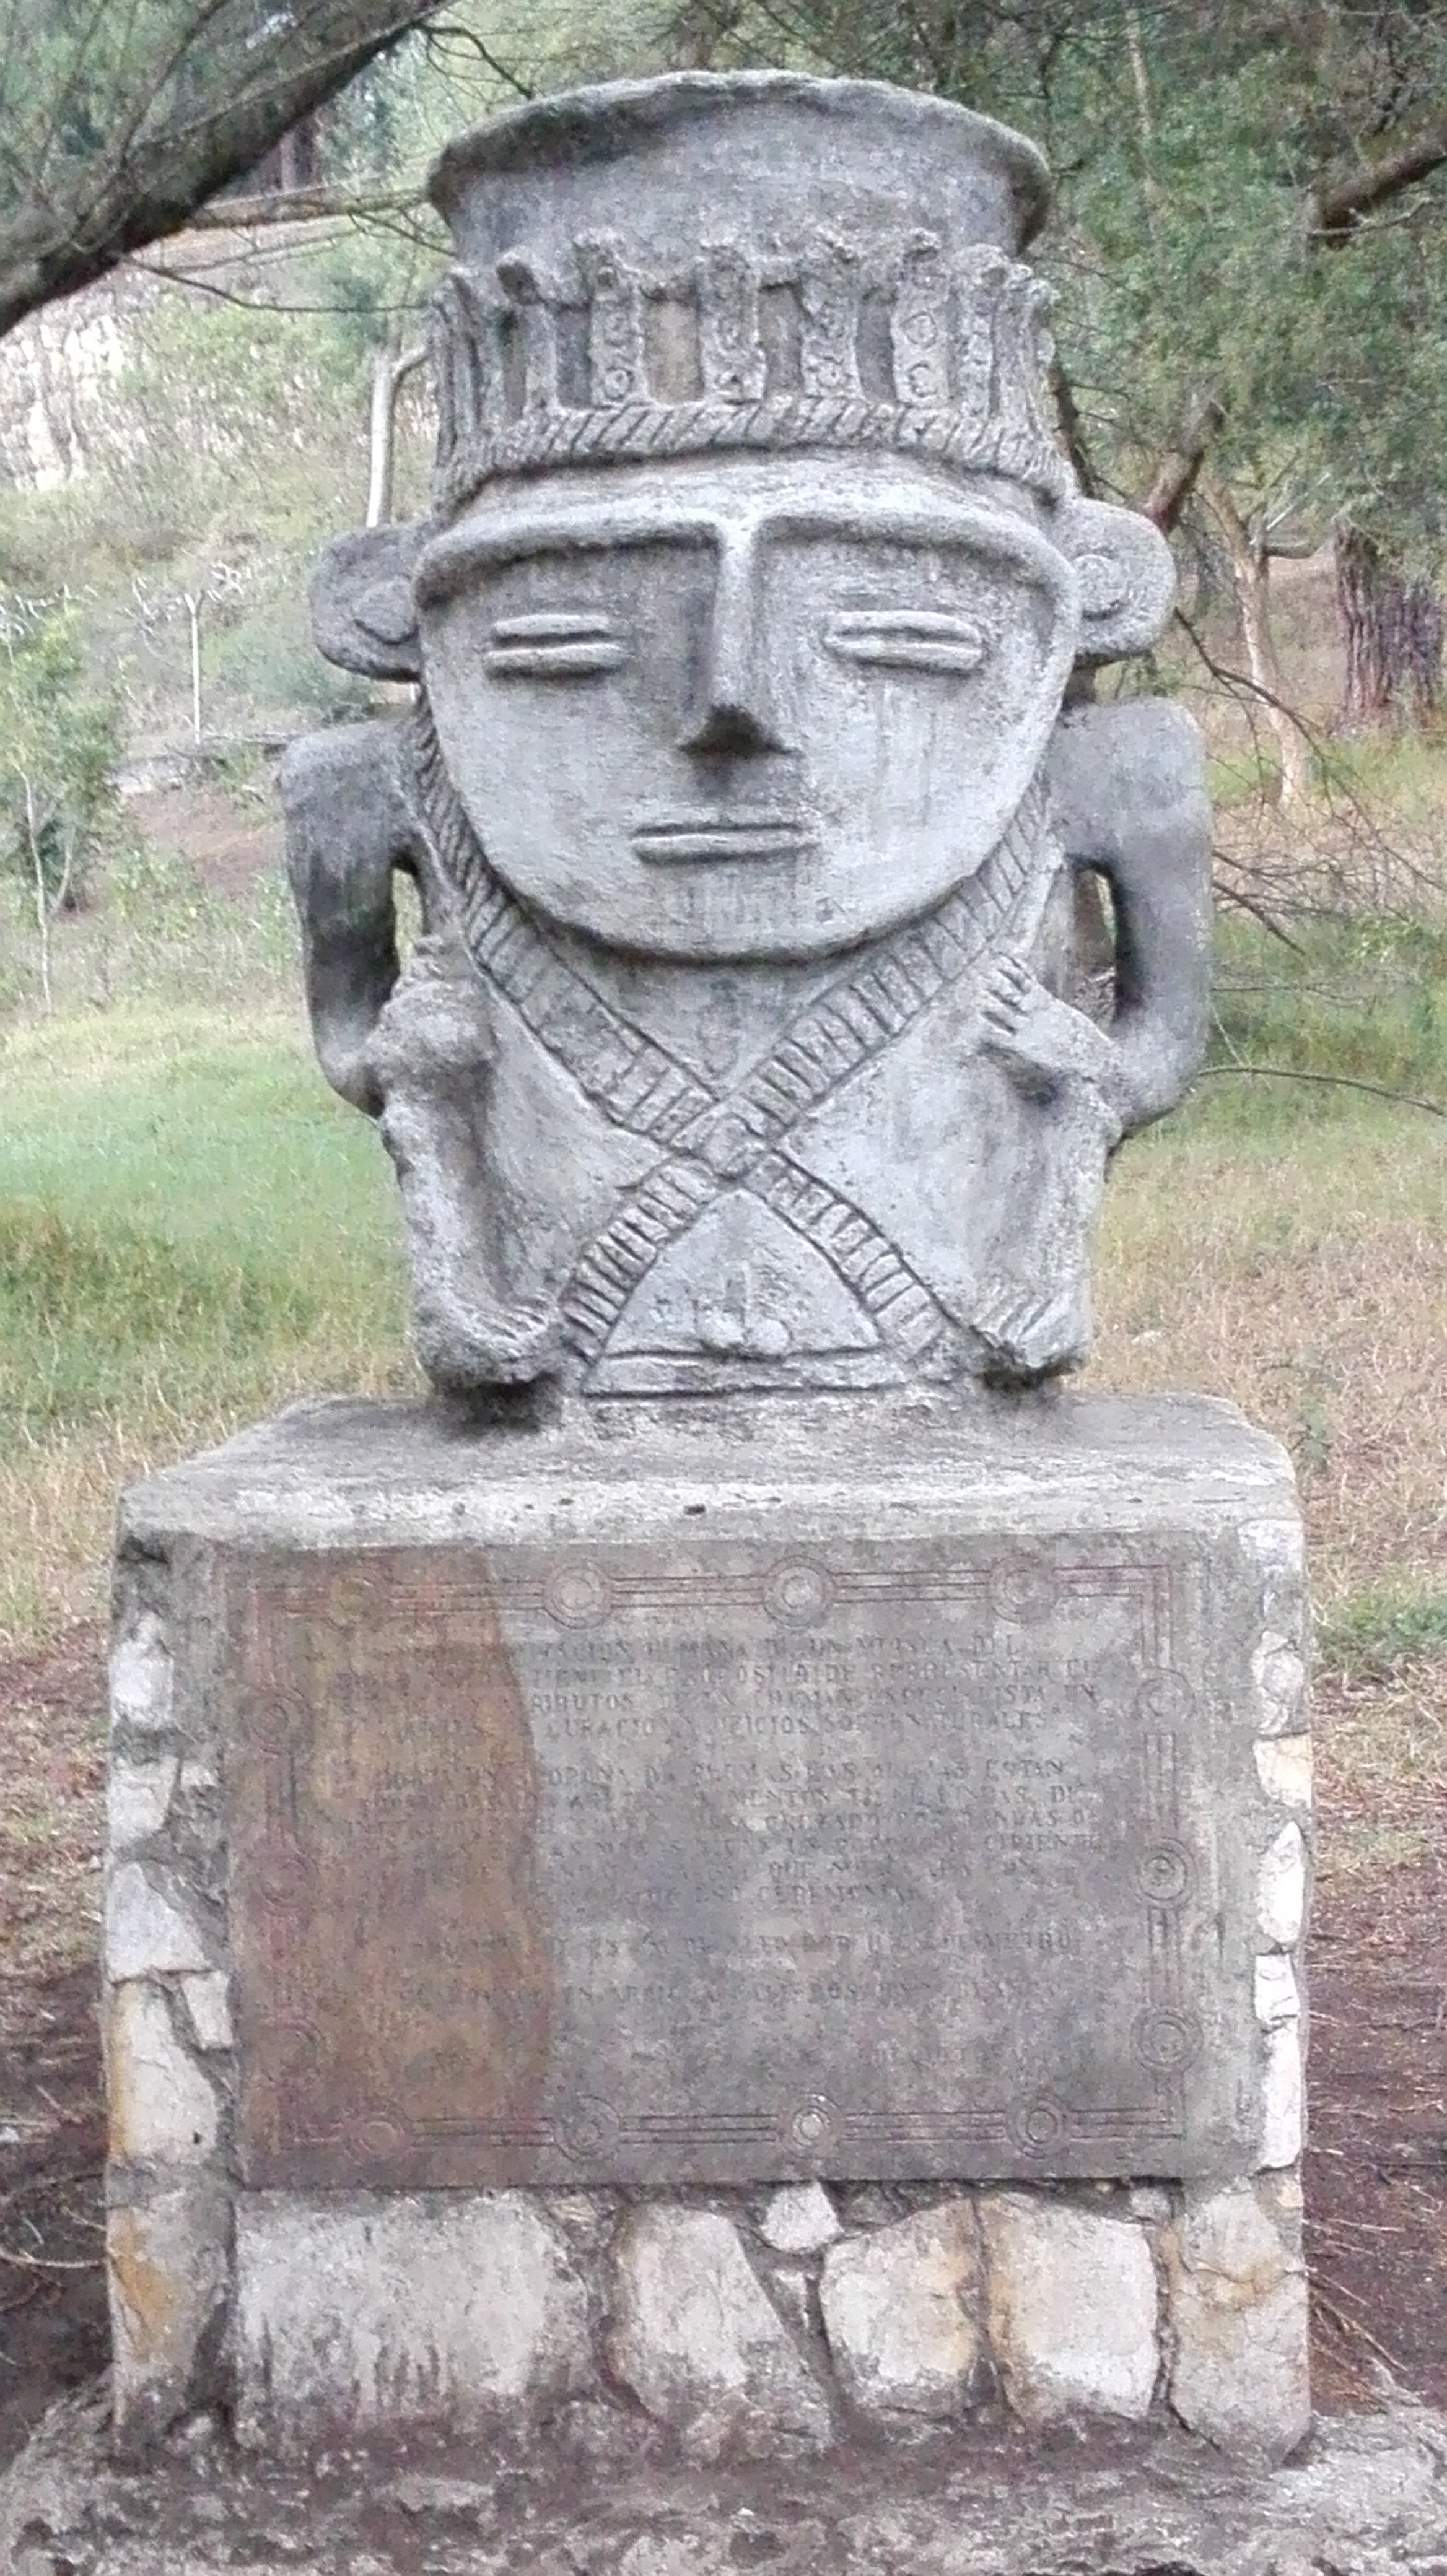
monument, statue, sculpt, sculpture, art, temple, carving, stele, stone carving, ancient history, chibcha, tunjo